Kita-Jūni-Jō Station

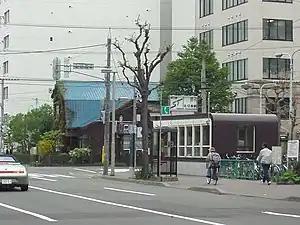
Station exit

Kita-Jūni-Jō Station (北12条駅) is a Sapporo Municipal Subway station in Kita-ku, Sapporo, Hokkaido, Japan. The station number is N05.